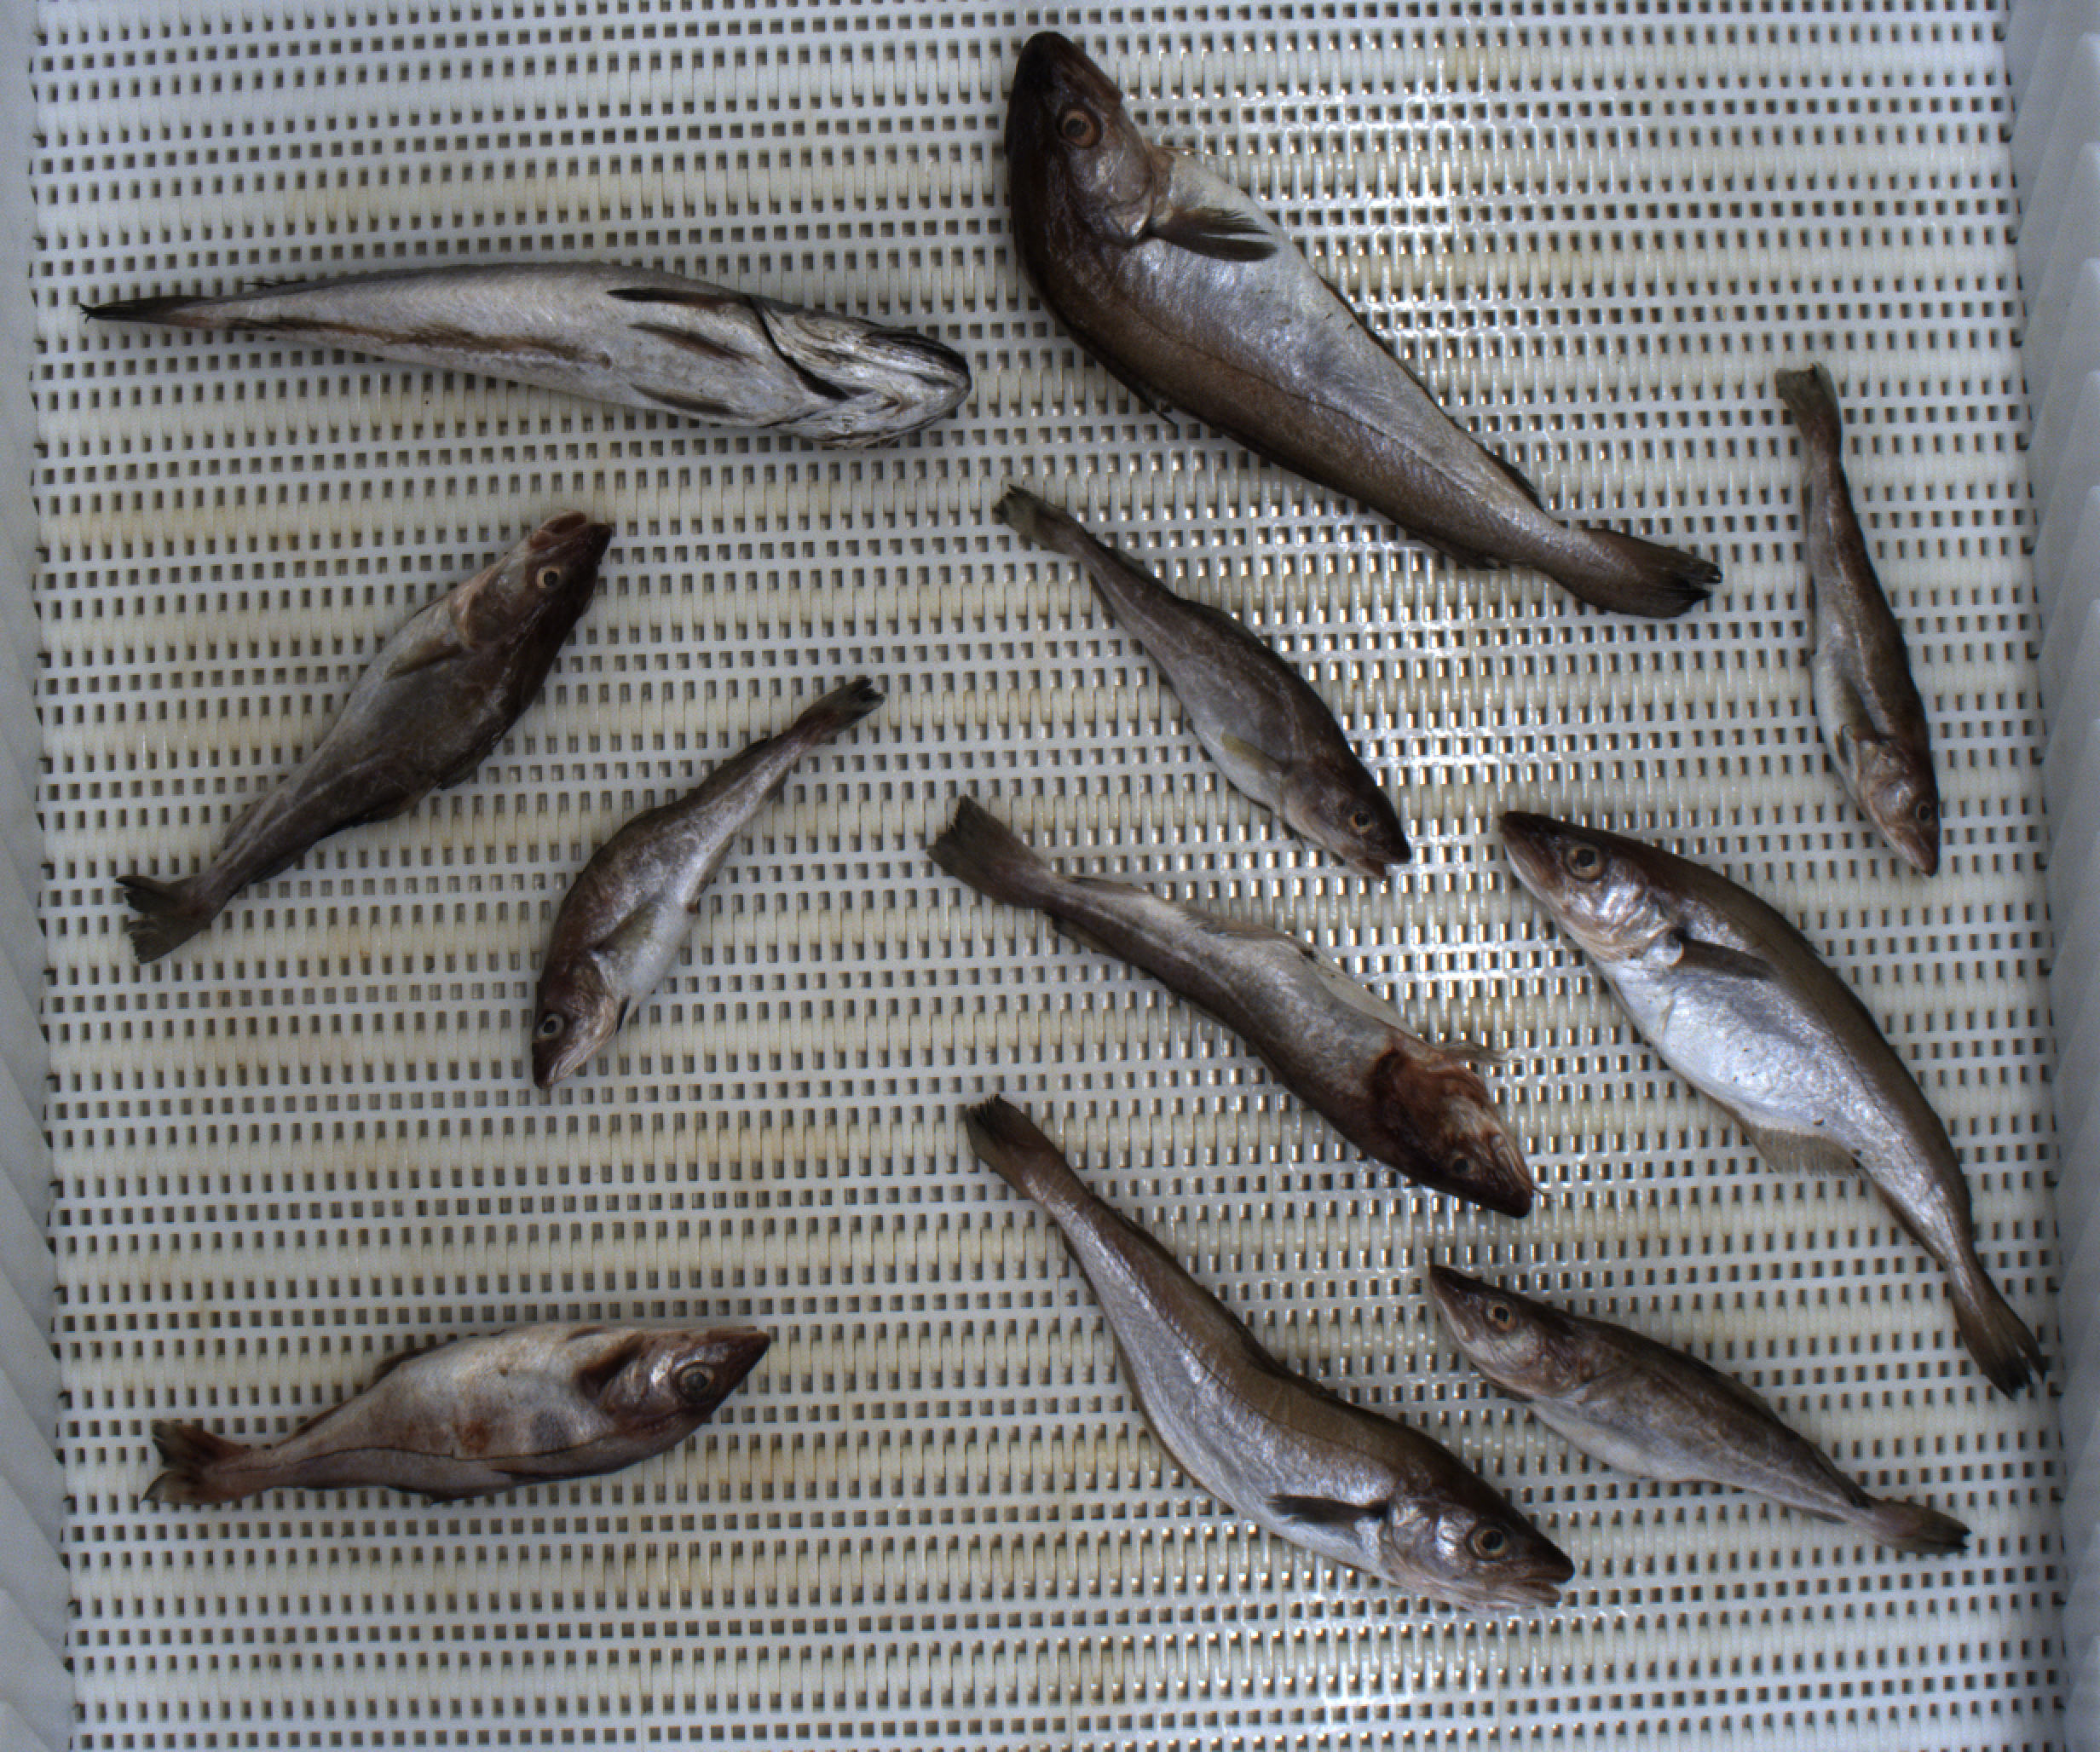
Total fish: 11
Cod: 6
Haddock: 1
Whiting: 3
Hake: 1
Horse mackerel: 0
Saithe: 0
Other: 0